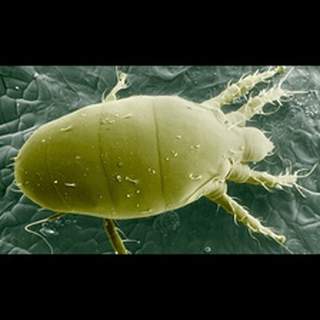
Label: wheat_mite